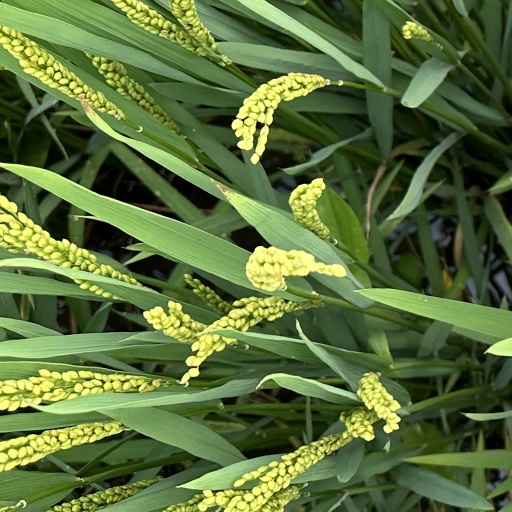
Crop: rice